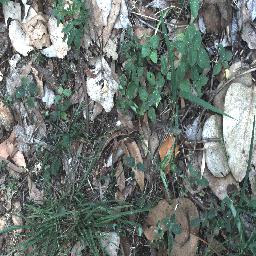
Label: negative